Bombing of Durango

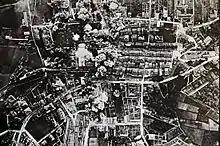
Photo of the bombing taken by an Italian pilot.

The bombing of Durango took place on 31 March 1937, during the Spanish Civil War. On 31 March 1937 the Nationalists started their offensive against the Republican held province of Biscay. As part of the offensive the "Aviazione Legionaria" and the "Legion Condor" bombed Durango, a town of 10,000 inhabitants that was also a key road and railway junction behind the frontline. Around 250 people are believed to have died in the bombing.